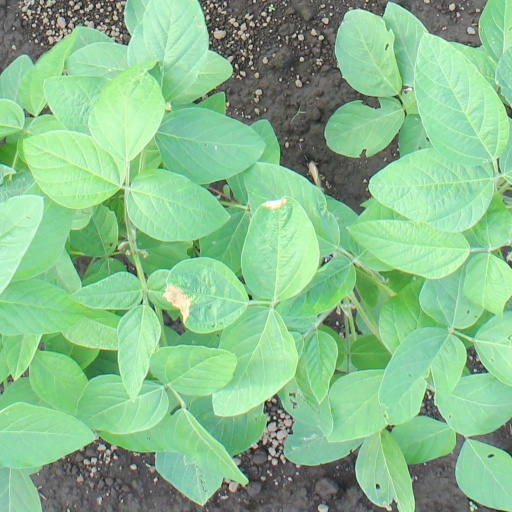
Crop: soybean